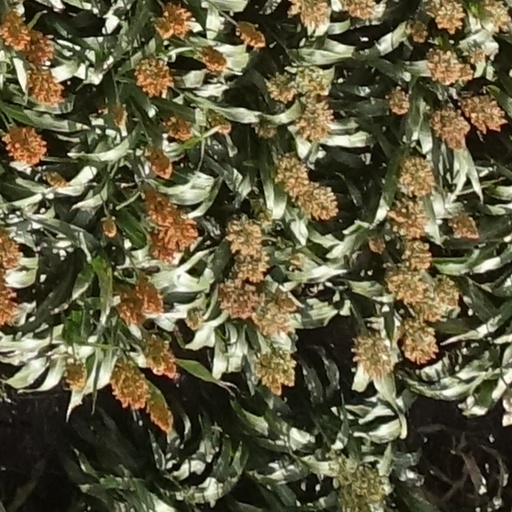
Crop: sorghum